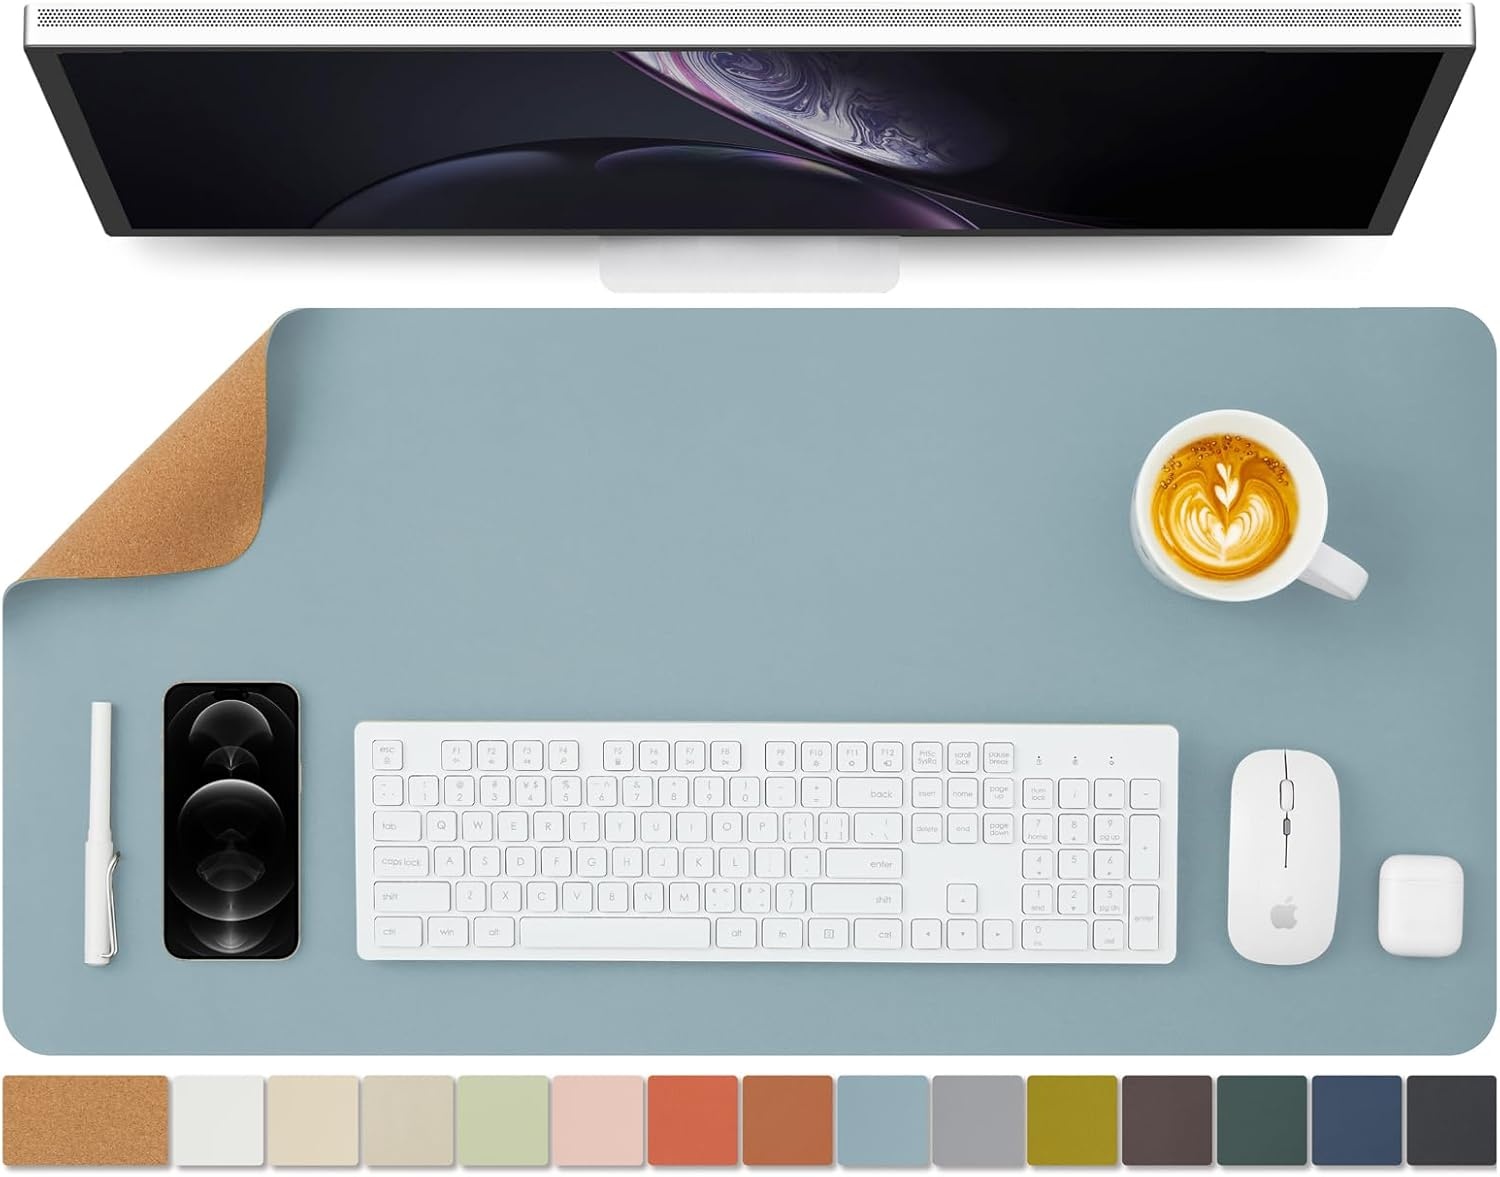
Cork Desk Mat - Dual-Sided Desk Pad for Office and Home - Desk Organization and Accessories - Ideal for Large Mouse Pad and Desk Mats on Top of Desks(Light Blue,80cmx 40cm)
Overview Material : Cork Size : 31.5"x 15.7" Color : Light Blue Brand : HOMIEAZICOZI Item Weight : 0.37 Kilograms About this item Eco-friendly dual-sided design with Versatile Surface: Our desk mat combines a sustainable cork side and a premium PU leather side, offering both versatility and eco-conscious style for your workspace. The smooth surface supports seamless mouse operations and effortless writing tasks, promoting desk organization. Versatile Sizes & Comfortable Touch: Choose from Multiple sizes - all with a 2mm thickness for comfort. Perfect for different settings, the compact sizes (23.6"x13.8") for small desks, standard options (27.6"x13.8", 31.5"x15.7", 36"x17") for daily office use, and expanded layouts (47.2"x17") for spacious multi-device setups. Waterproof & Easy to Clean: Protect your desk with our spill-proof and easy-to-clean desk mat. Its waterproof surface ensures effortless maintenance, while lighter-colored mats may require more attention to keep them looking pristine. Stylish & Durable: Choose from multiple colors to match your personal style and enhance your workspace. Crafted with high-quality materials, our desk mat ensures long-lasting durability and gradually becomes smoother over time. Satisfaction Guaranteed: We prioritize exceptional service and high-quality products. We provide responsive support to answer any questions you may have. It also makes a thoughtful gift choice for family and friends.
Brand: HOMIEAZICOZI
Category: Office Supplies > Desk Pads & Blotters